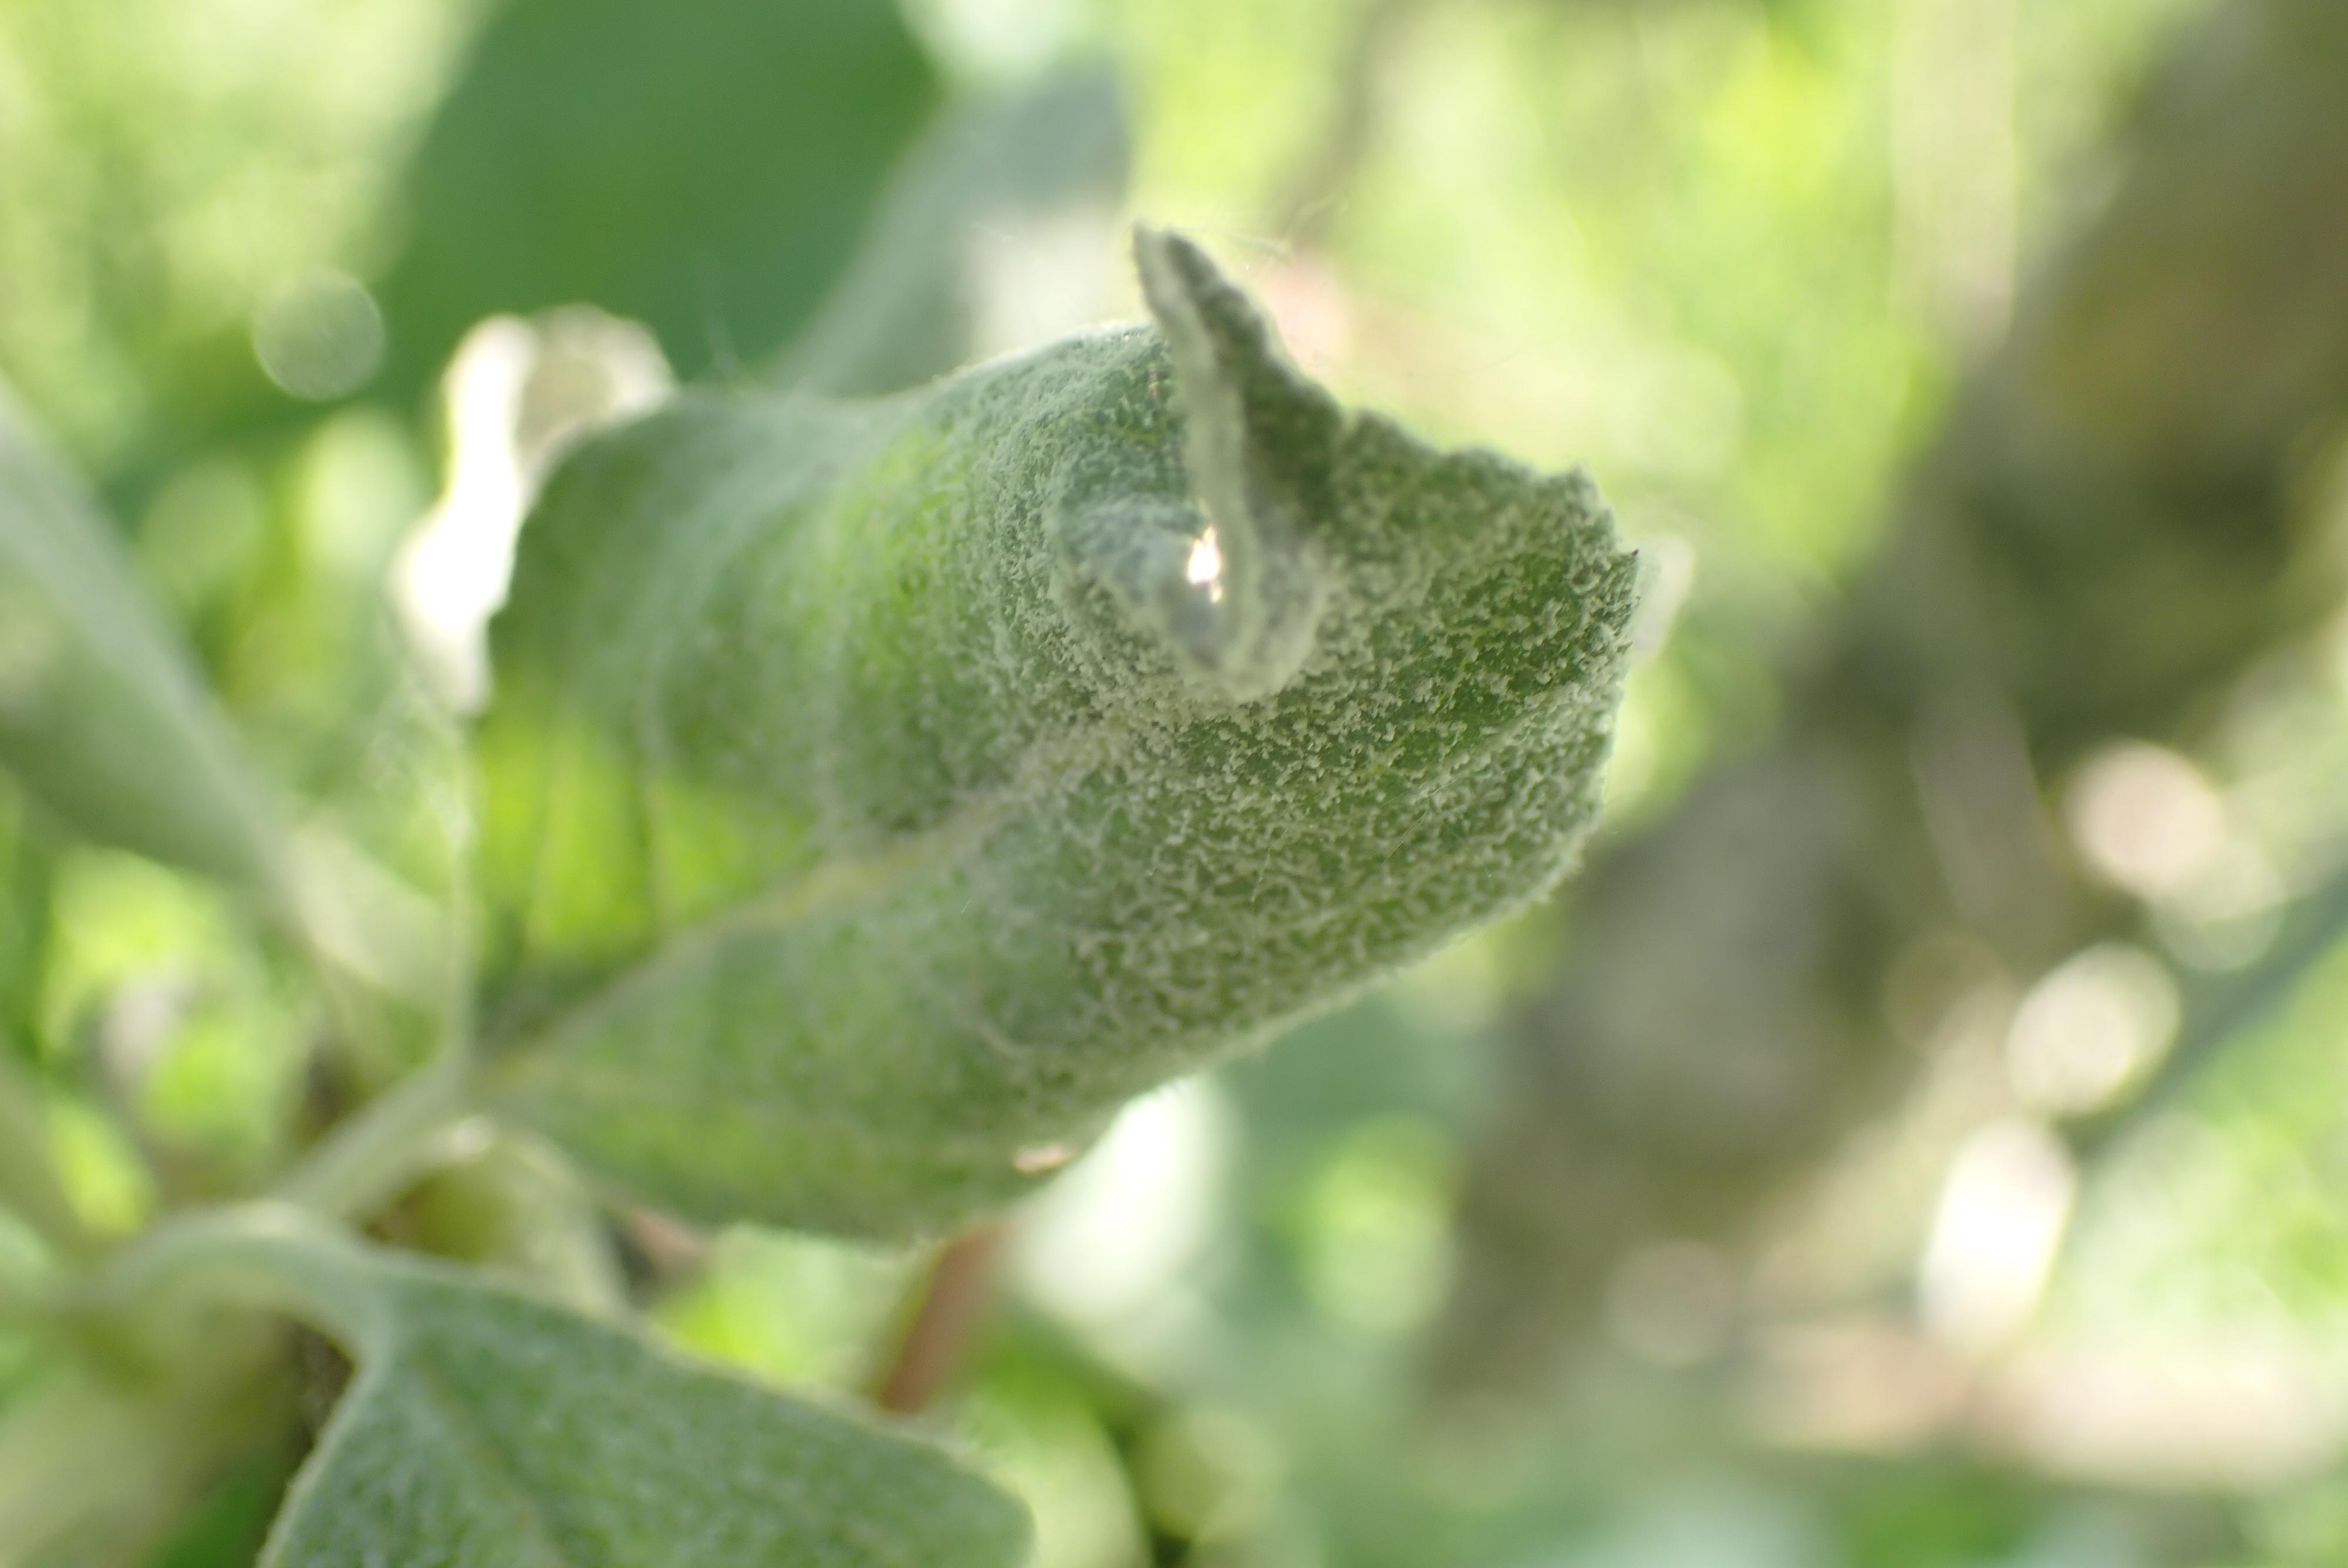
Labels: powdery_mildew